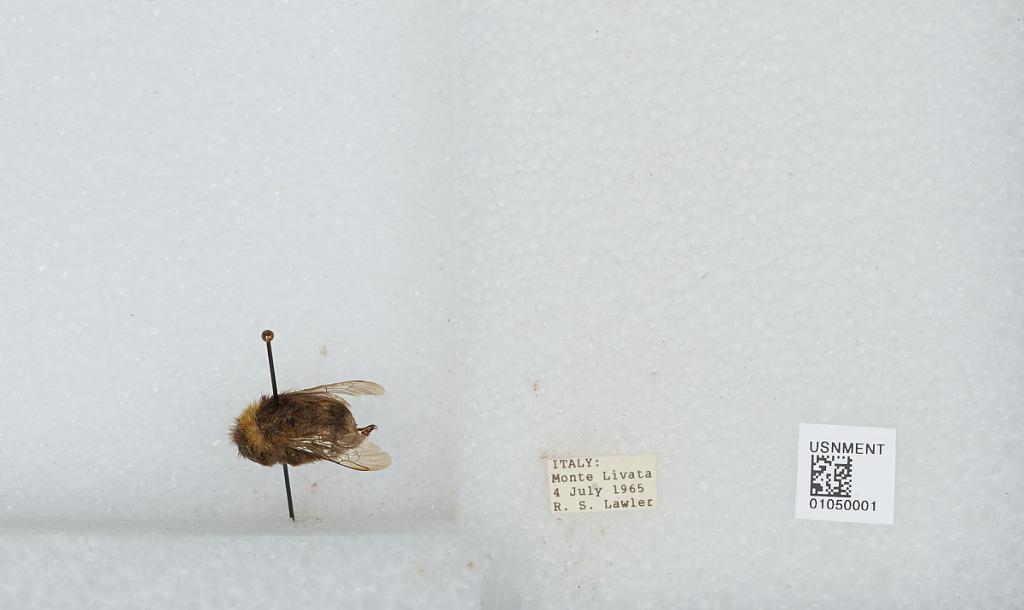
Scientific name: Bombus sp.
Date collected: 1965-7-4
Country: Italy
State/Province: Latium
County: Rome
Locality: Monte Livata